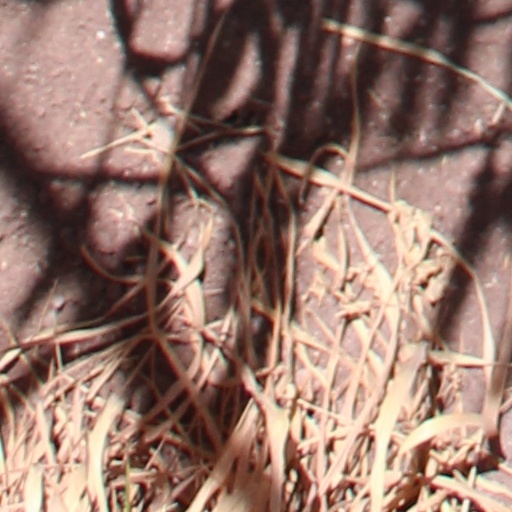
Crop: wheat